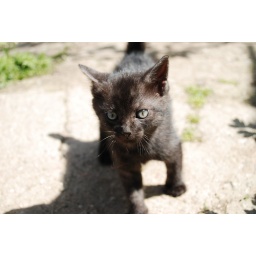
Young girl on the prowl,my one month old kitty running around